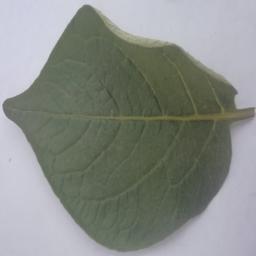
Etiqueta: Sana